Akiko Kawarai

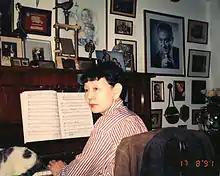
Akiko Kawarai at the piano

At the age of 13, when she attended school in Manchukuo she listened for the first time to some records that her father had of Argentinean tango. Unaware of the meaning of the lyrics sung by Carlos Gardel or Libertad Lamarque, she committed the lyrics to memory. Then she was only a young girl and would have had no idea that one day she would live in Argentina, the cradle of tango.